NGC 1275

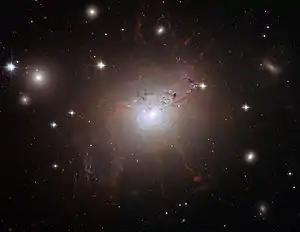
NGC 1275 imaged by the Hubble Space Telescope

NGC 1275 (also known as Perseus A or Caldwell 24) is a type 1.5 Seyfert galaxy located around 225 million light-years away from Earth in the direction of the constellation of Perseus. NGC 1275 is a member of the large Perseus Cluster of galaxies. It was discovered by German-British astronomer William Herschel on 17 October 1786.